Regalia of Sweden

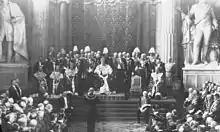
The crown and coronets being worn during the opening of the Riksdag 1905

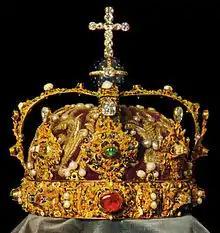
The Crown of Eric XIV, as it appeared before a later 20th century restoration to its original 16th century appearance.

Sweden's regalia are kept deep in the vaults of the Royal Treasury, underneath the Royal Palace in Stockholm, in a museum that is open to the public. The crowns and coronets have not been worn by Swedish royalty since 1907, but they are still displayed at weddings, christenings and funerals.